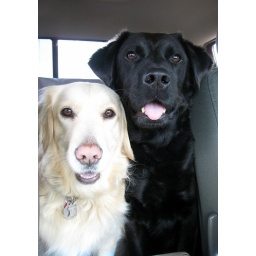
in the truck on the way to the beach